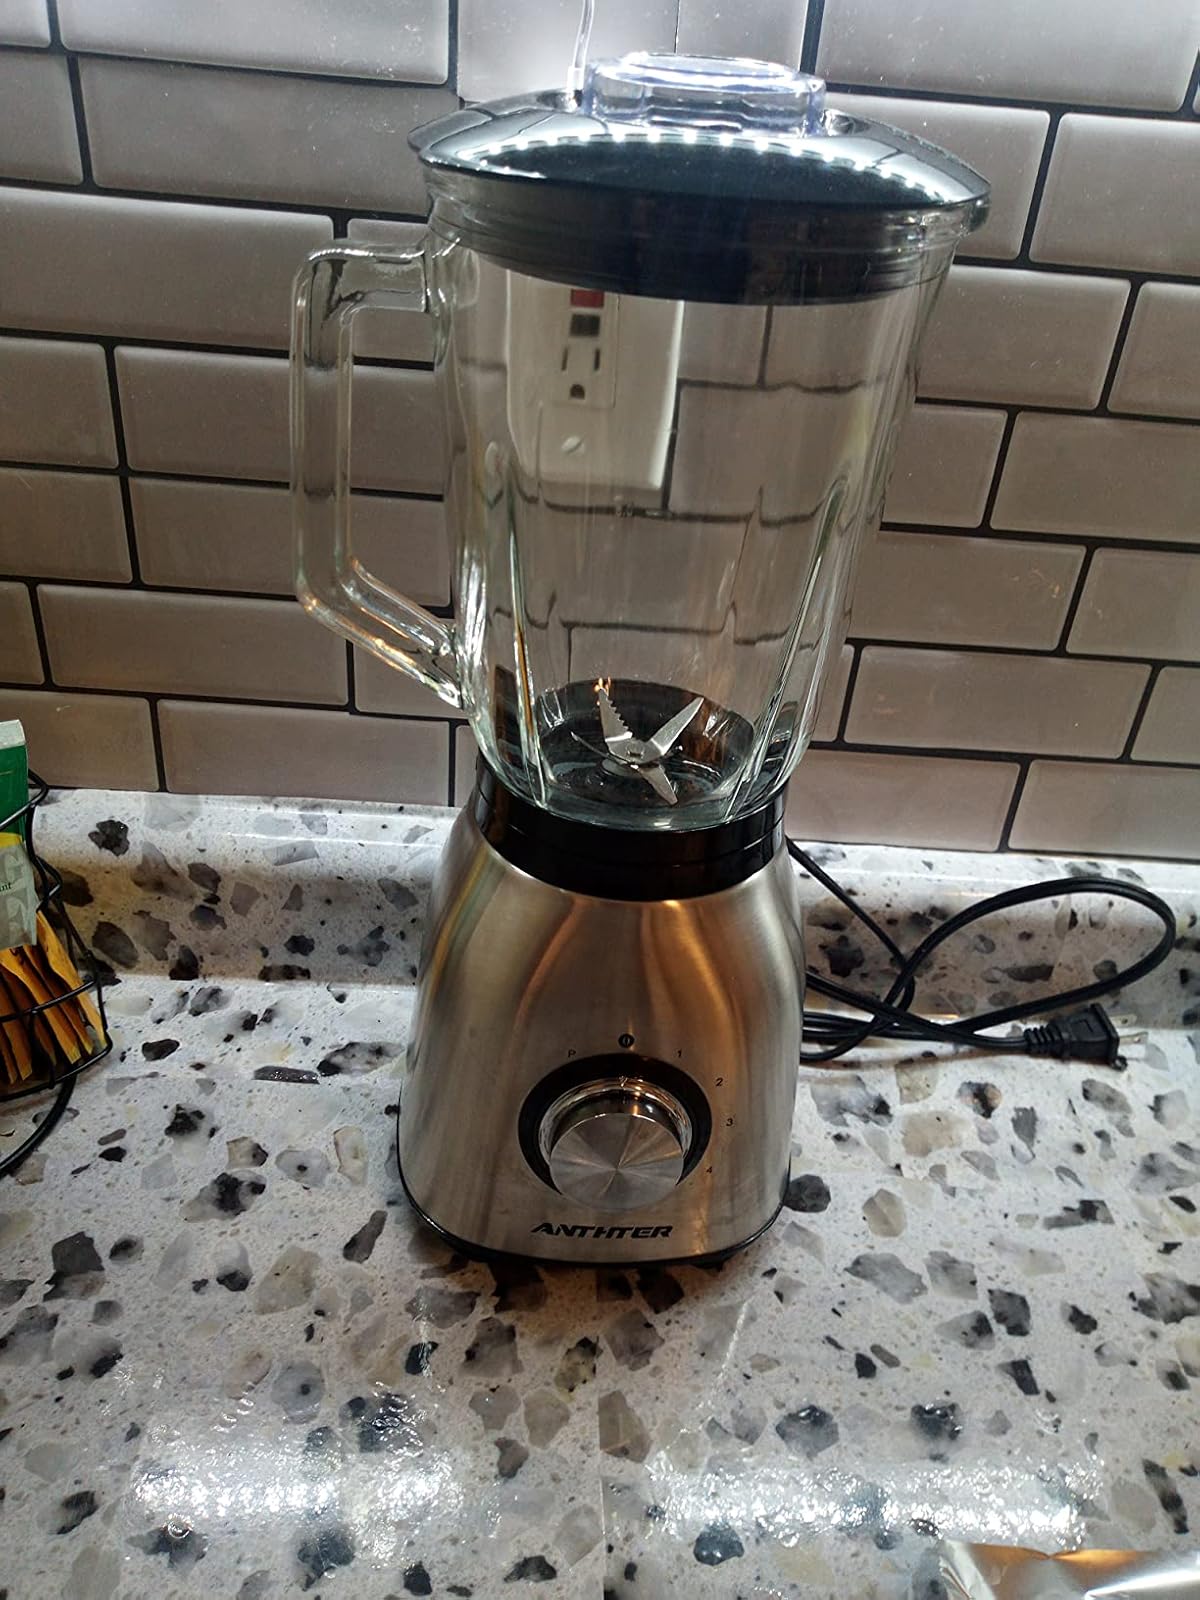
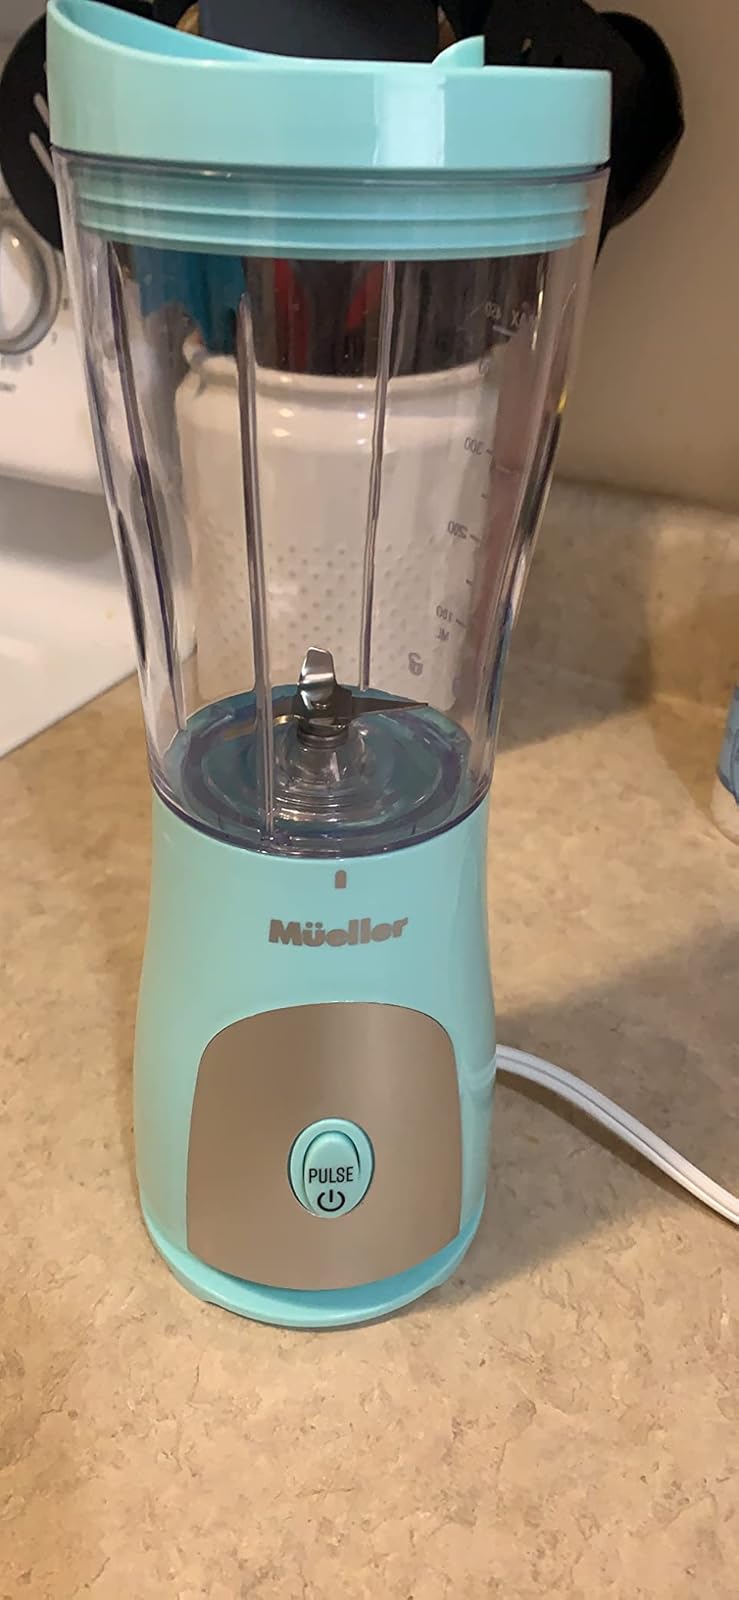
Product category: items_blender
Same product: no